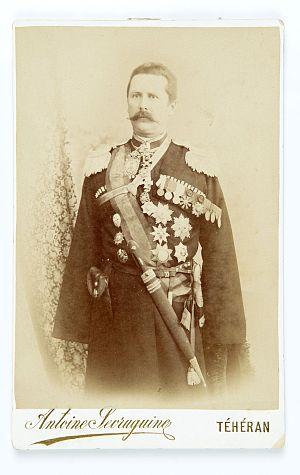
Vladimir Andréiévitch Kossogovski est un général russe né le 14 janvier 1857 et mort le 12 septembre 1918. Il a commandé la Brigade cosaque persane et pris part à la guerre russo-japonaise de 1904-1905.